Henry Croke

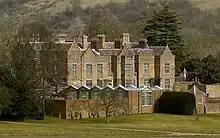
Chequers House

Croke was the son of Sir John Croke of Chilton, Buckinghamshire, recorder of the city of London, and his wife Catherine Blount, daughter of Sir Michael Blount. He matriculated at St John's College, Oxford on 25 January 1605, aged 16. He was admitted to the Inner Temple in 1607. In 1614, he was elected Member of Parliament for Shaftesbury in the Addled Parliament. He was knighted on 21 October 1615. From 1616 to 1659, he was the Clerk of the Pipe in the Exchequer, from 1616 to 1632 jointly with Anthony Rous until Rous's death.